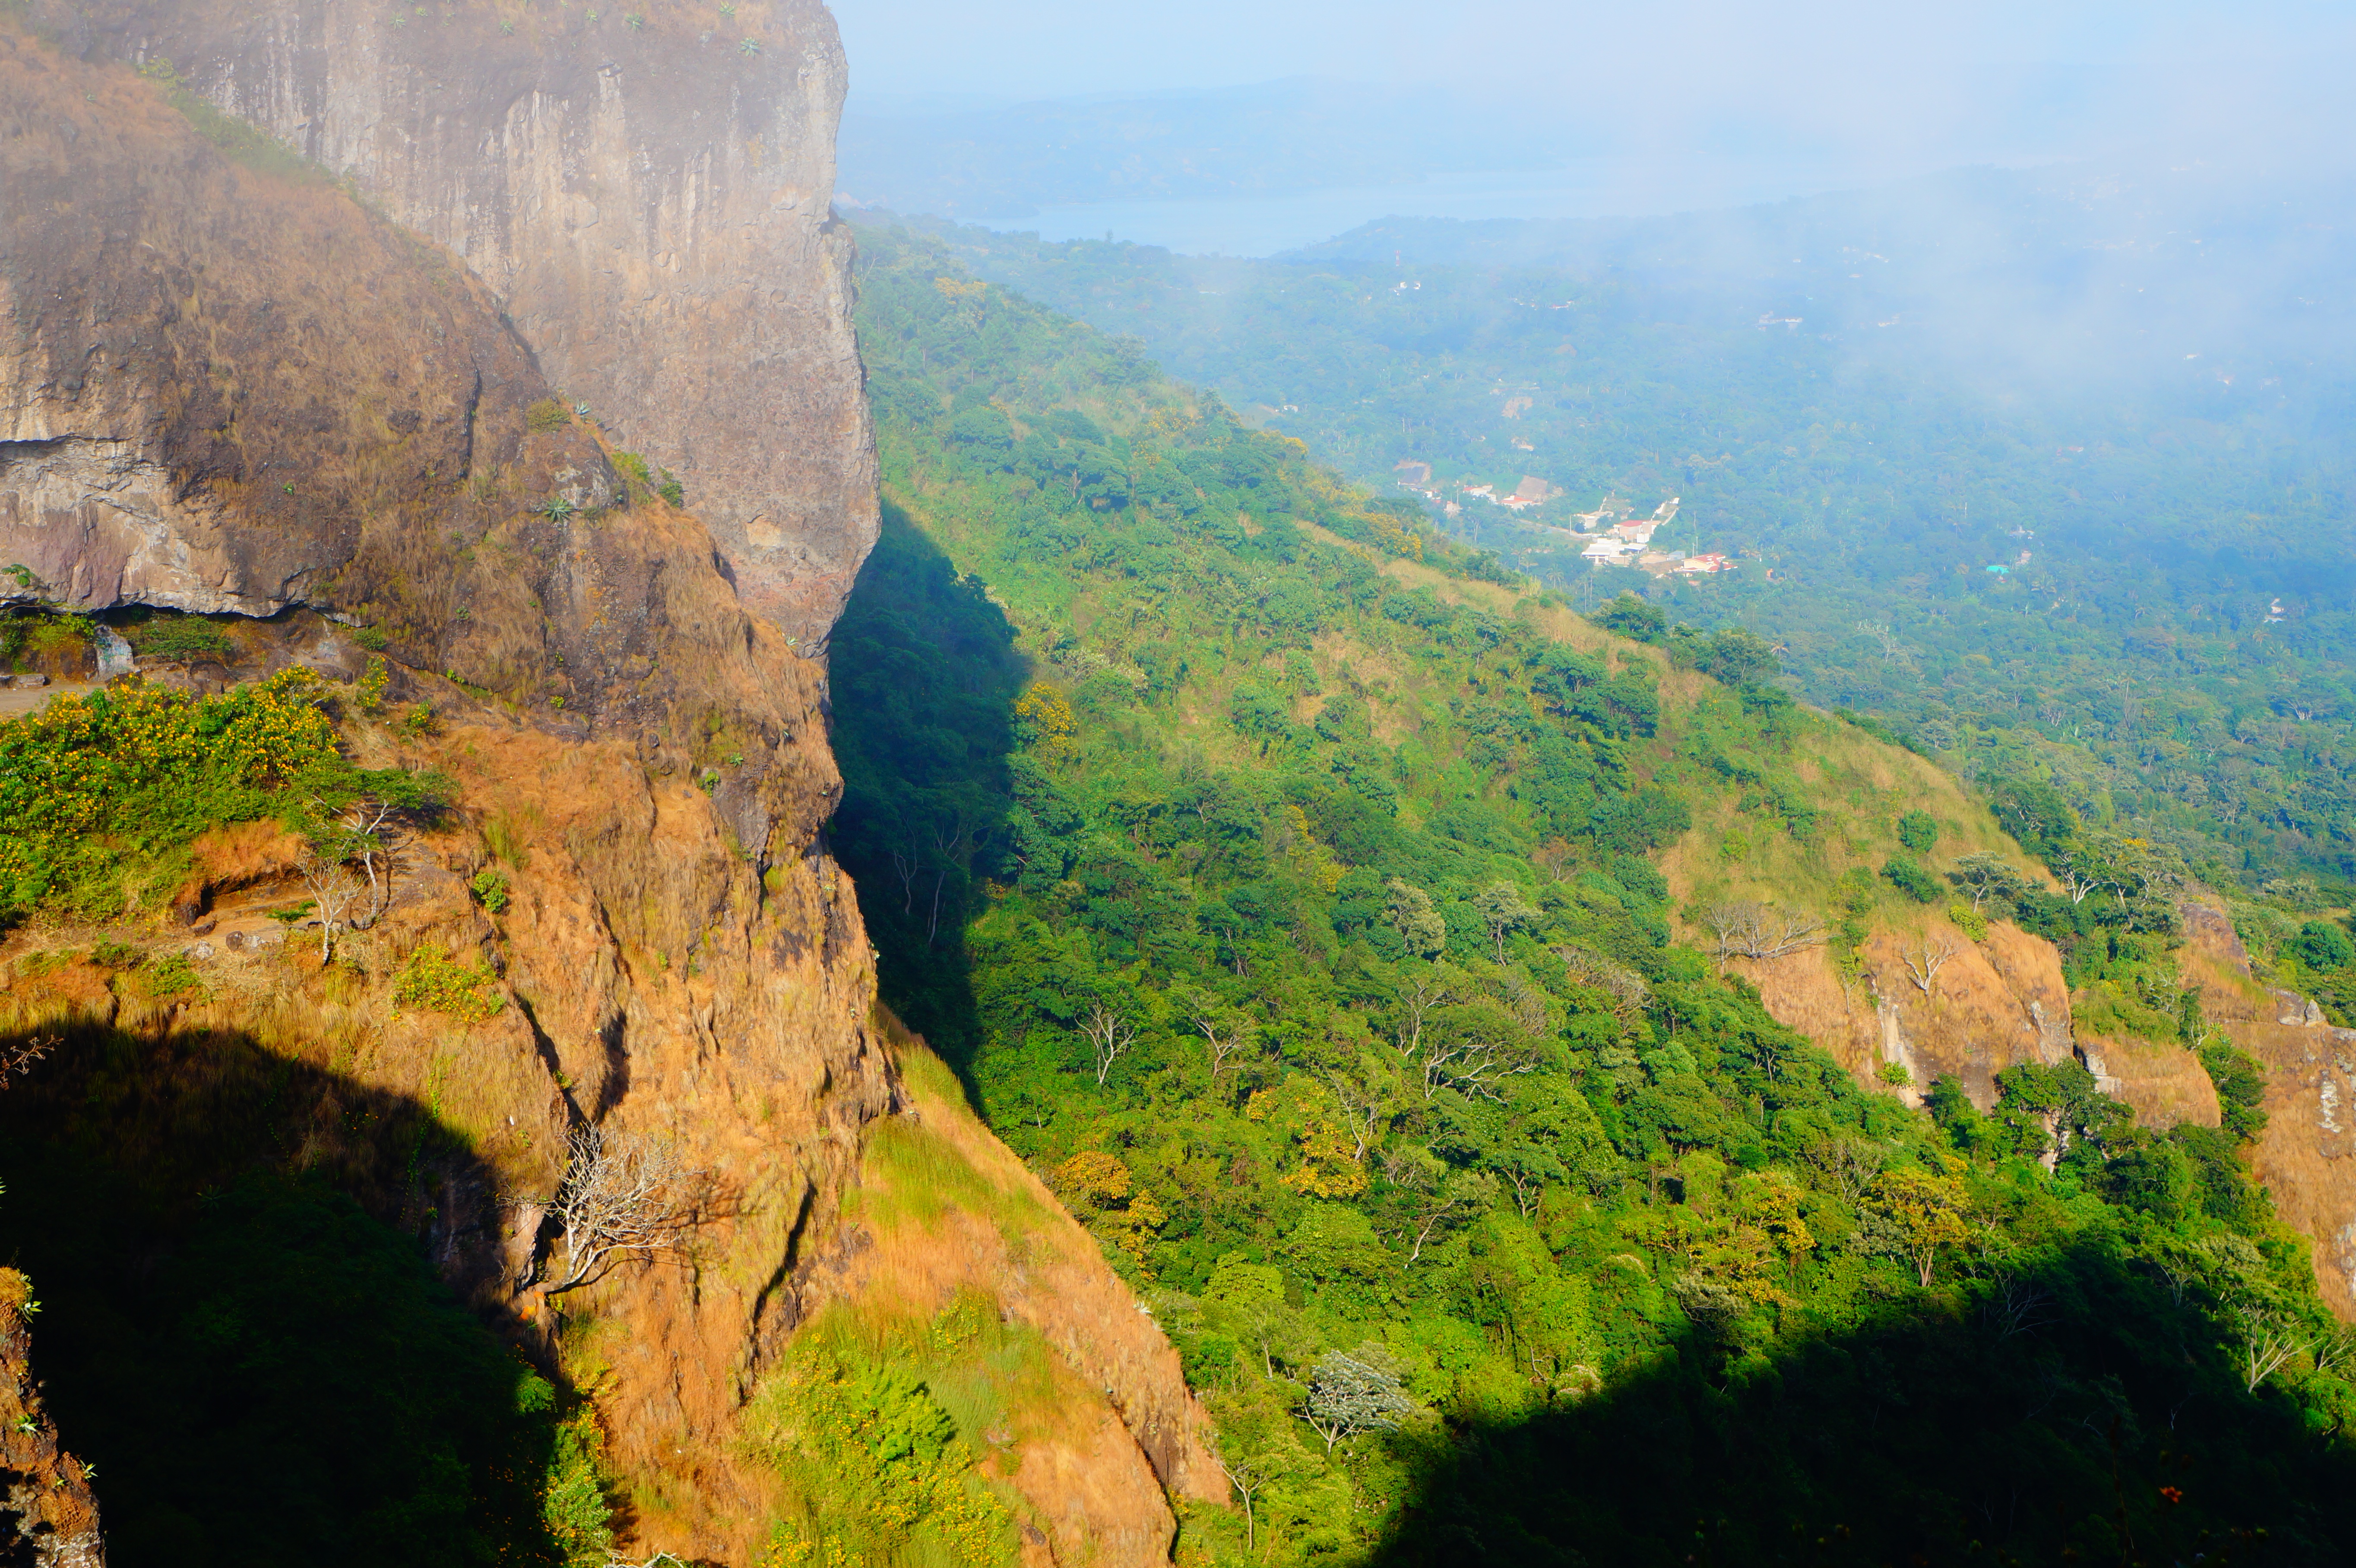
landscape, coast, rock, mountain, hill, adventure, valley, cliff, canyon, terrain, ridge, trees, geology, plateau, depth of field, water feature, el salvador, landform, aerial photography, geographical feature